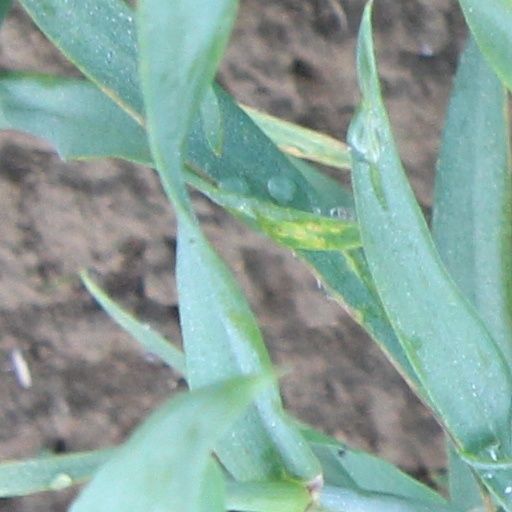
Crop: wheat